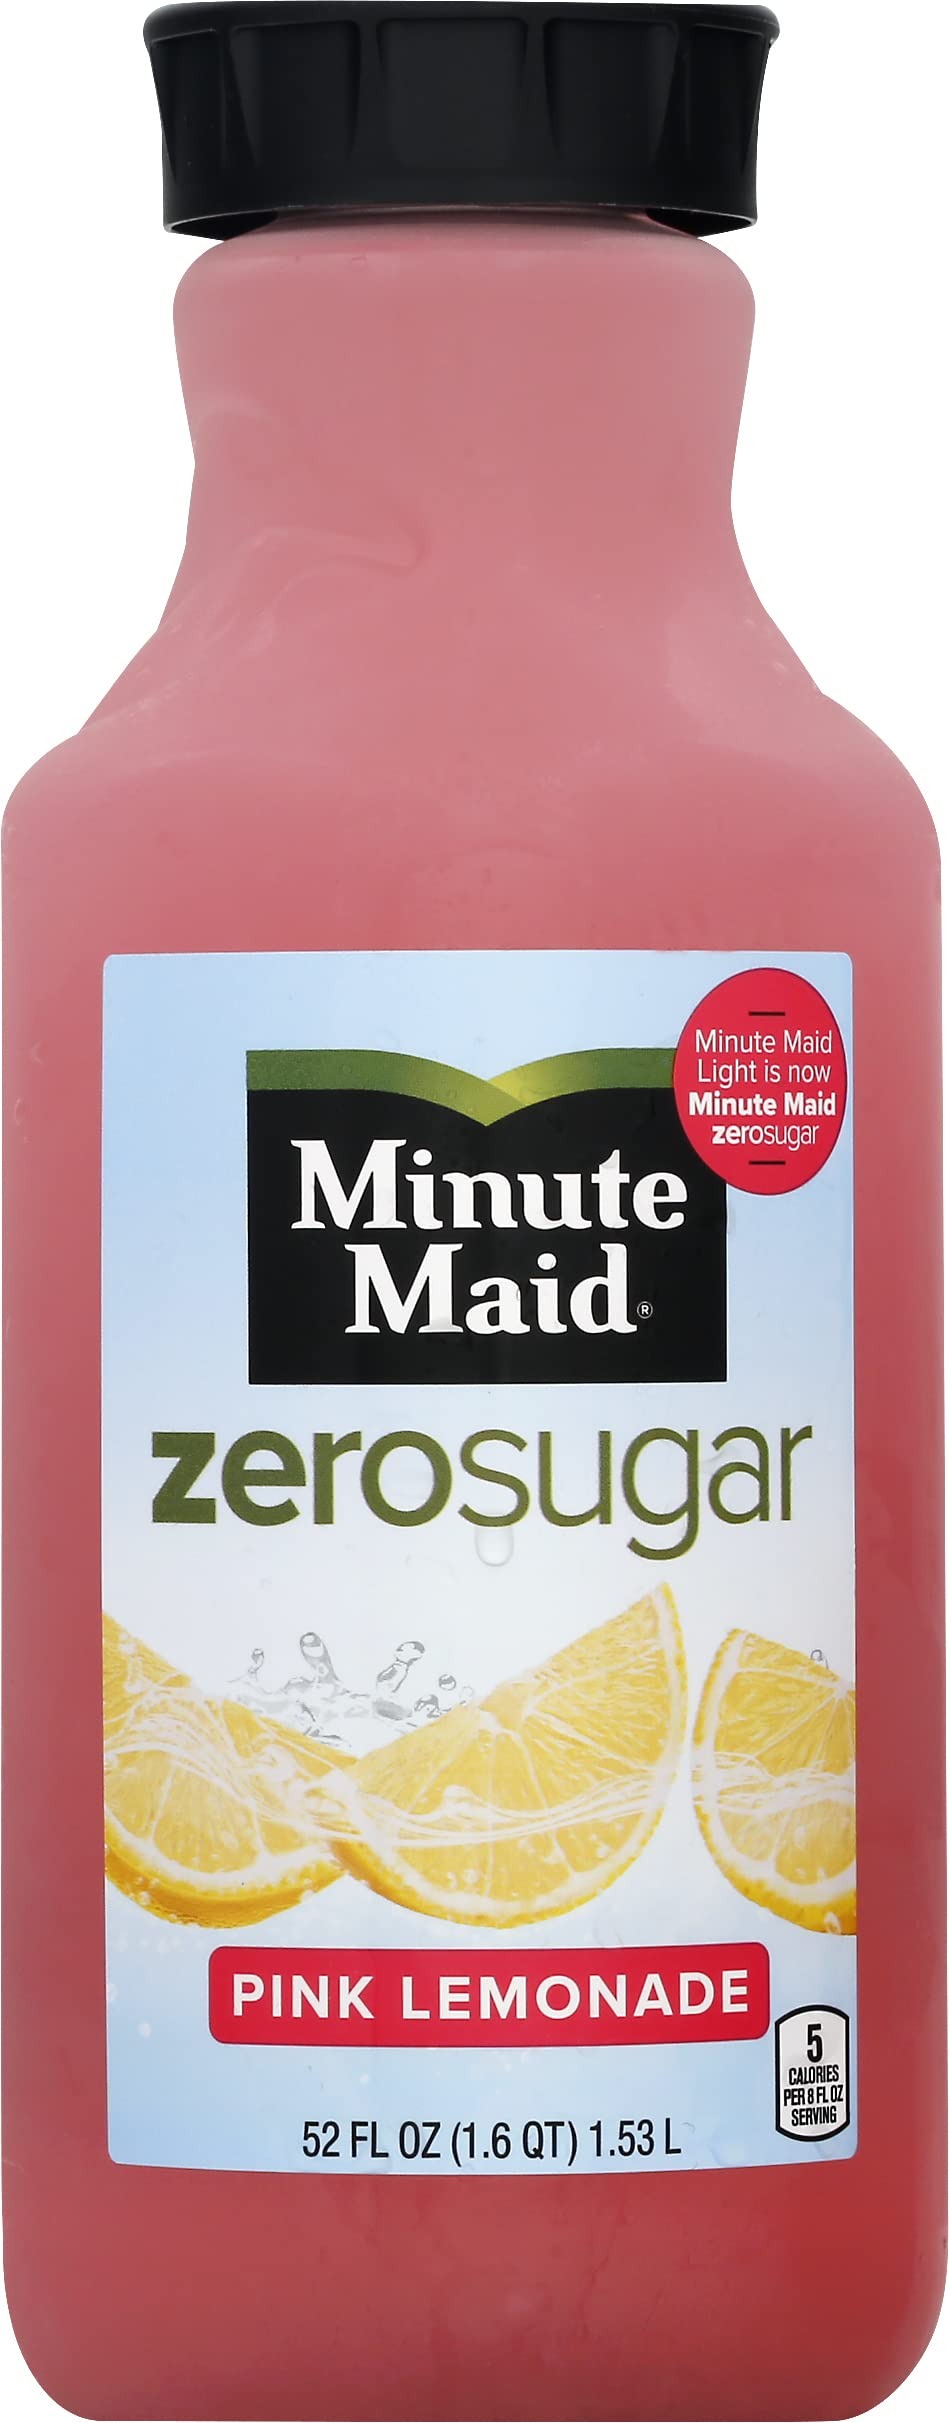
Item Name: Minute Maid Zero Pink Lemonade +CRV
Product Description: Lemonade
Value: 52.0
Unit: Fl Oz

Price: 2.84